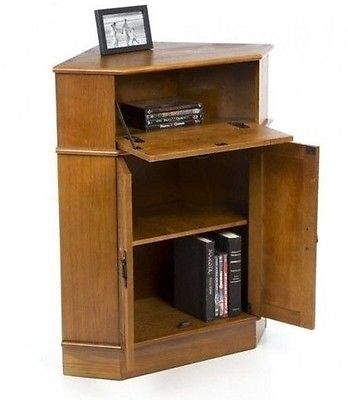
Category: cabinet